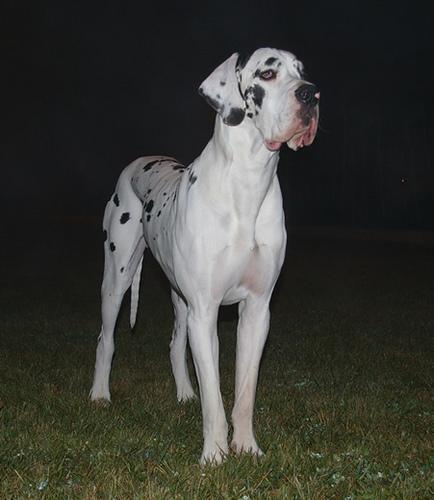
Great_Dane